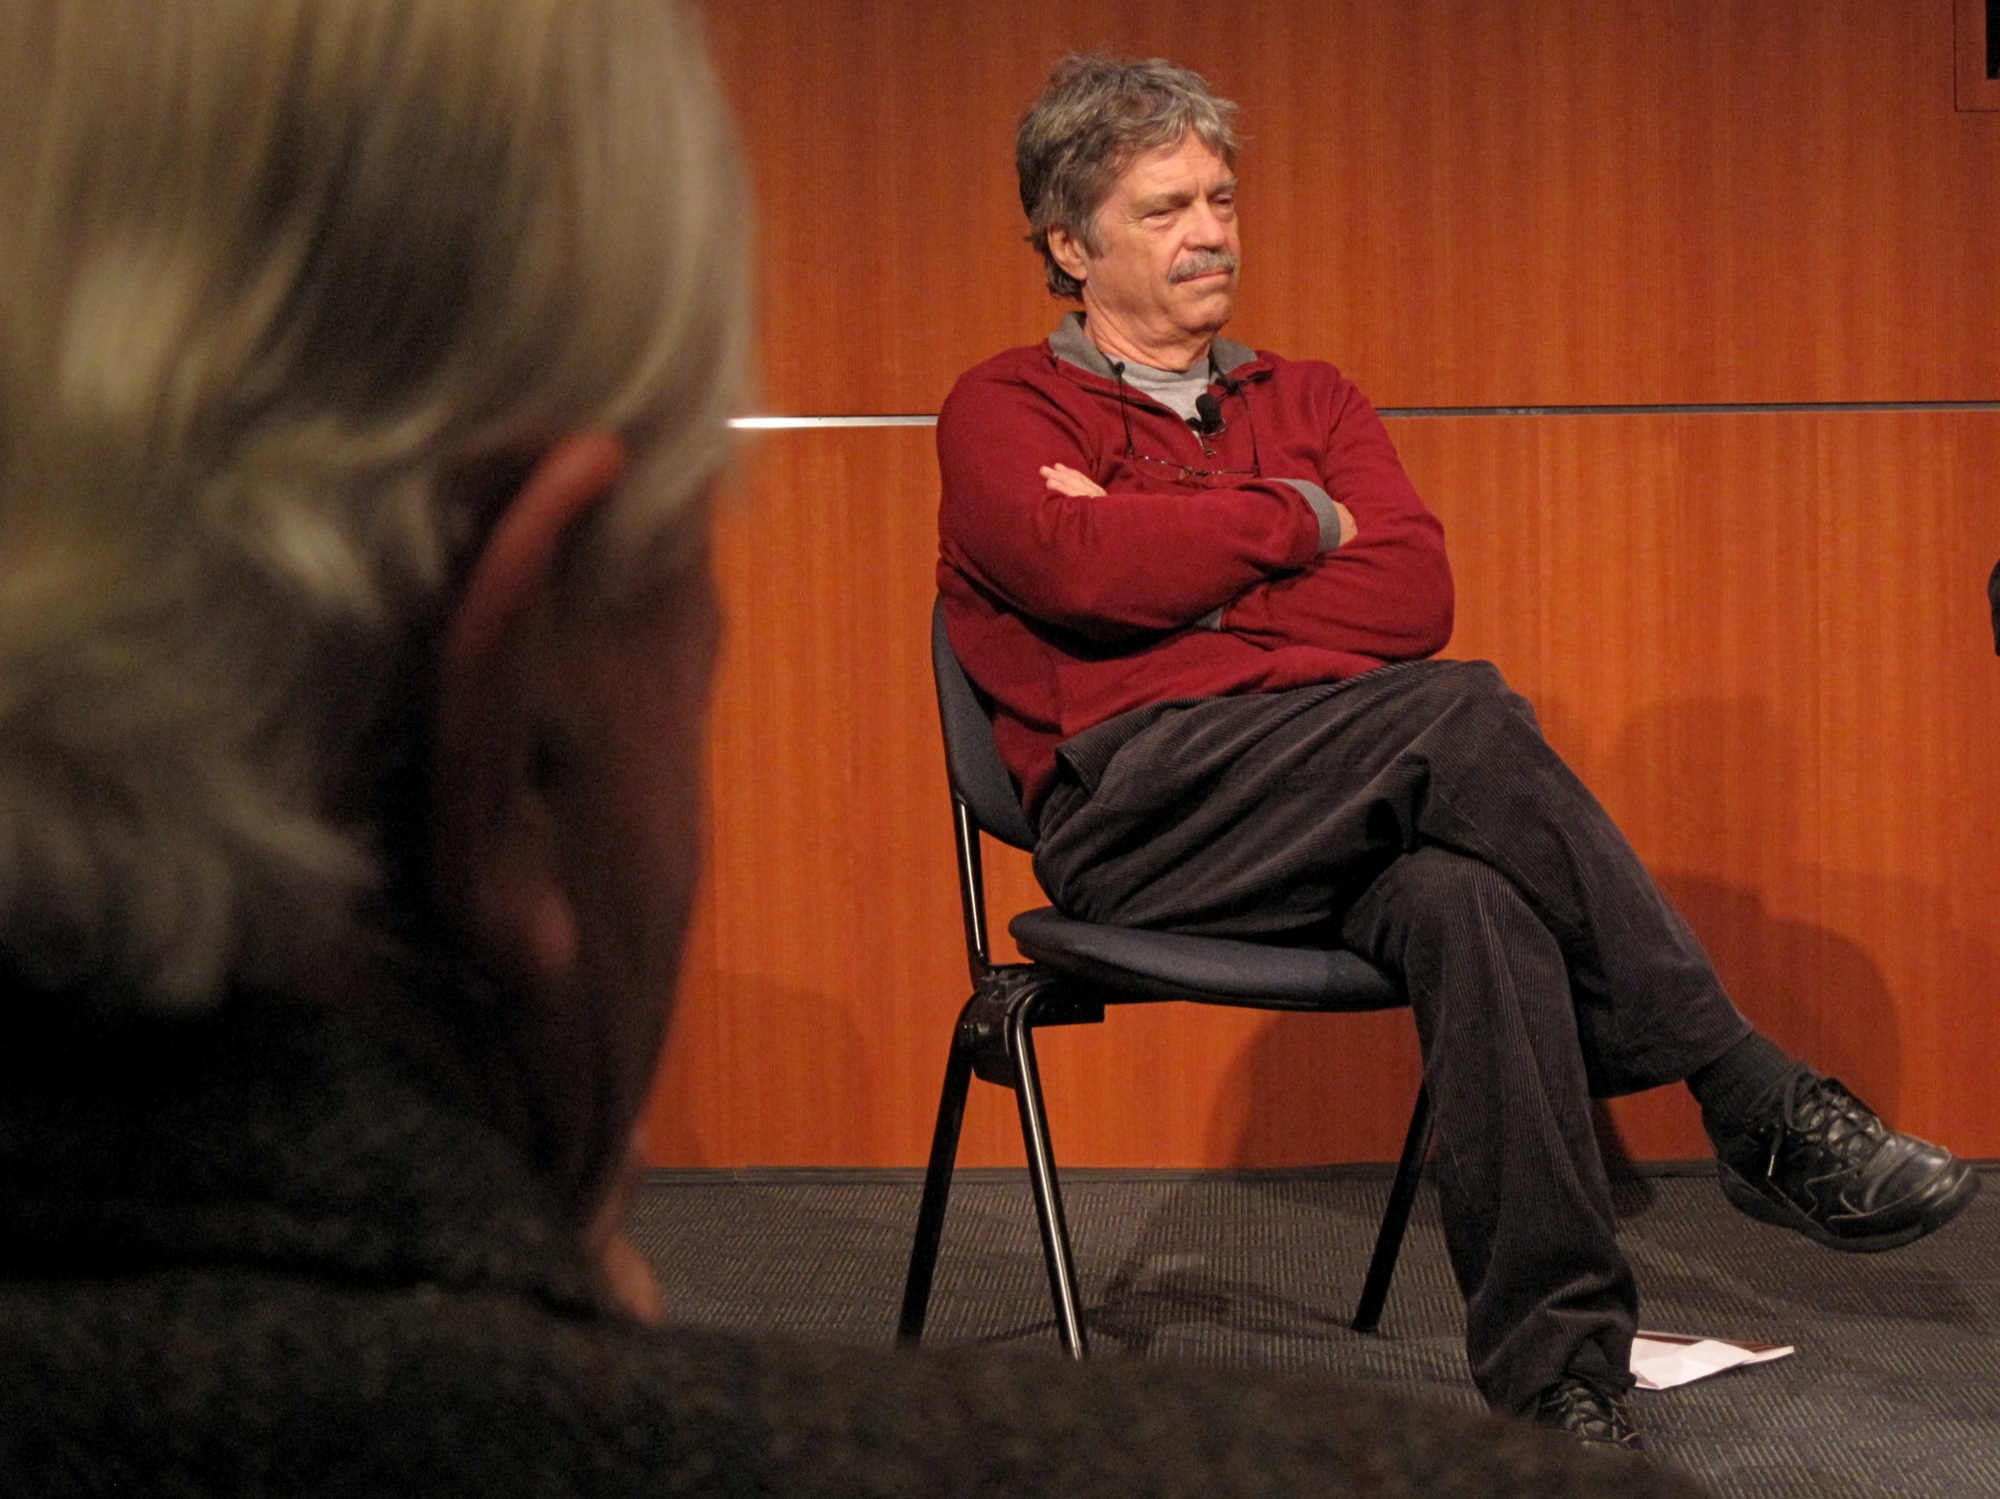
person, sitting, performance art, theatre, singing, engelbart, human positions